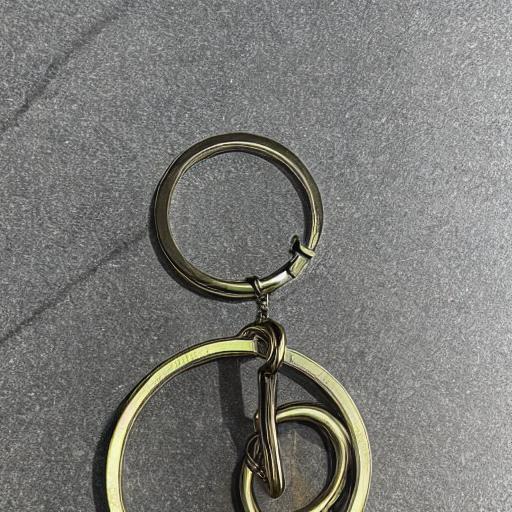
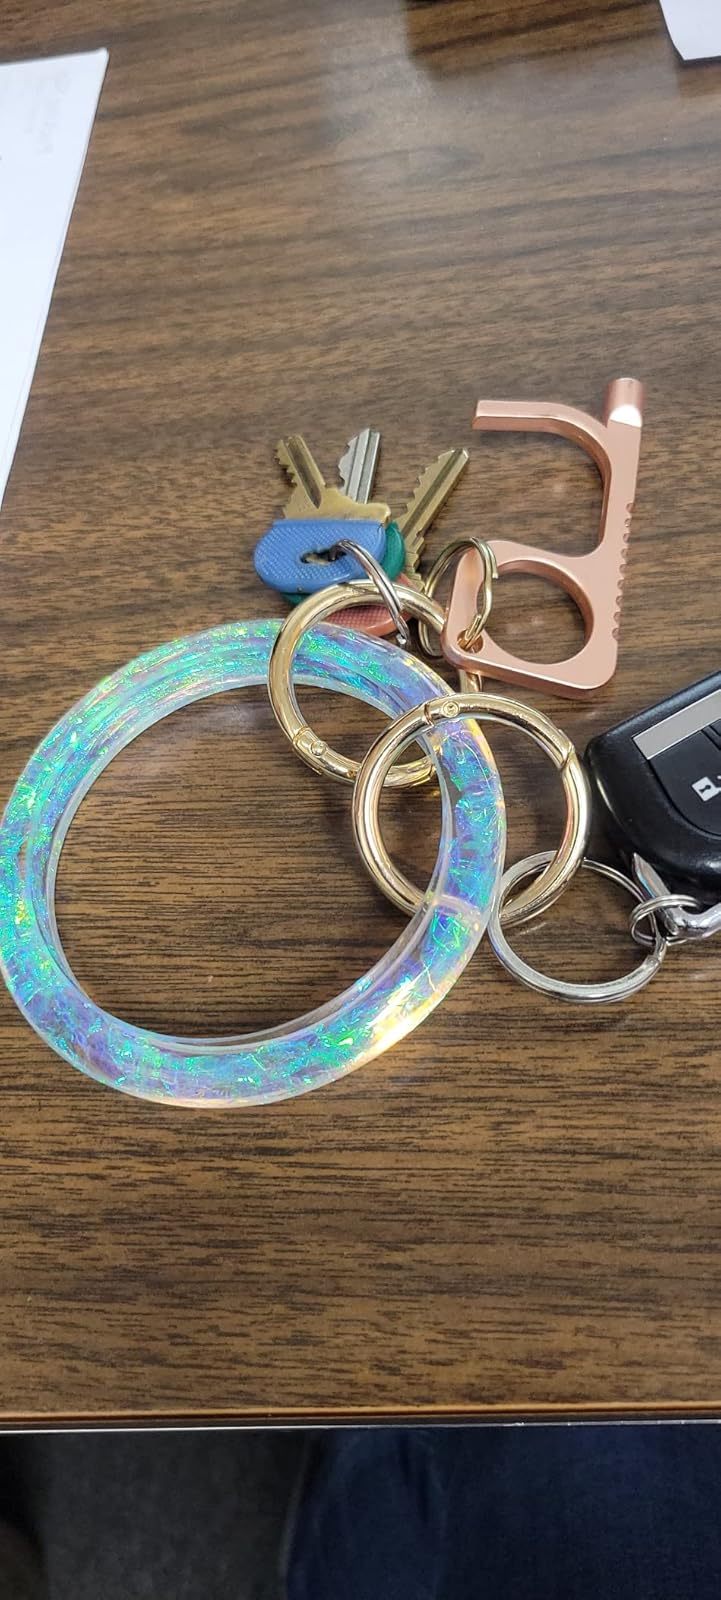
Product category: accessories_keychain
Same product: no